Chaplain

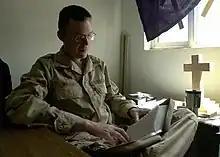
A U.S. Navy chaplain in Iraq studies his Bible for an upcoming service.

Inevitably, a significant number of serving chaplains have died in action. 100 chaplains of the U.S. Army and the U.S. Marine Corps were killed in action during World War II: a casualty rate greater "than any other branch of the services except the infantry and the Army Air Corps" (Crosby, 1994, pxxiii). Many have been decorated for bravery in action (five have won Britain's highest award for gallantry, the Victoria Cross). The Chaplain's Medal for Heroism is a special U.S. military decoration given to military chaplains who have been killed in the line of duty, although it has to date only been awarded to the famous Four Chaplains, all of whom died in the sinking in 1943 after giving up their lifejackets to others. In addition to these, five other U.S. chaplains have been awarded the Medal of Honor: Chaplain (LCDR) Joseph T. O'Callahan, USN (World War II); Chaplain (CPT) Emil Kapaun, USA (Posthumous, Korean War); Chaplain (LT) Vincent R. Capodanno, USN (Posthumous, Vietnam War); Chaplain (MAJ) Charles J. Watters, USA (Posthumous, Vietnam War); and Chaplain (CPT) Angelo J. Liteky, USA (Vietnam). (Later in life, Liteky changed his name to Charles, left the Catholic priesthood, became an anti-war activist, and renounced his Medal of Honor). Chaplain Fellowship Ministries military chaplains are nondenominational. To be considered for appointment to serve as a military chaplain, candidates must first be ordained and have an ecclesiastical endorsement by a valid religious faith group recognized by the Department of Defense. Candidates must meet all DOD requirements. The Chaplain Fellowship had military chaplains serving in Iraq and now in Afghanistan.